Thelodonti

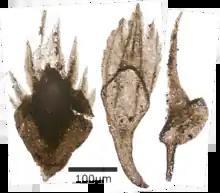
Left to right: denticles of "Paralogania" (?), "Shielia taiti", "Lanarkia horrida"

The bony scales of the thelodont group, as the most abundant form of fossil, are also the best understood – and thus most useful. The scales were formed and shed throughout the organisms' lifetimes, and quickly separated after their death.